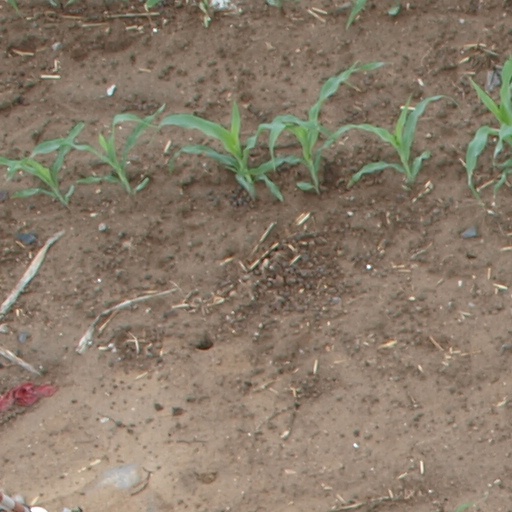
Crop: maize; corn